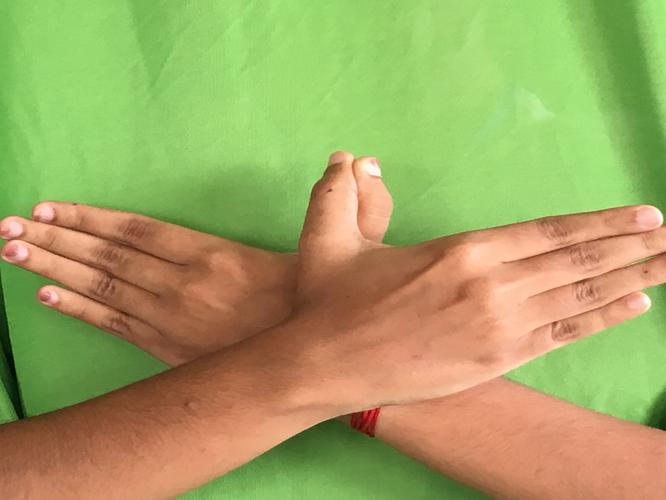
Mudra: Garuda
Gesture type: double_hand